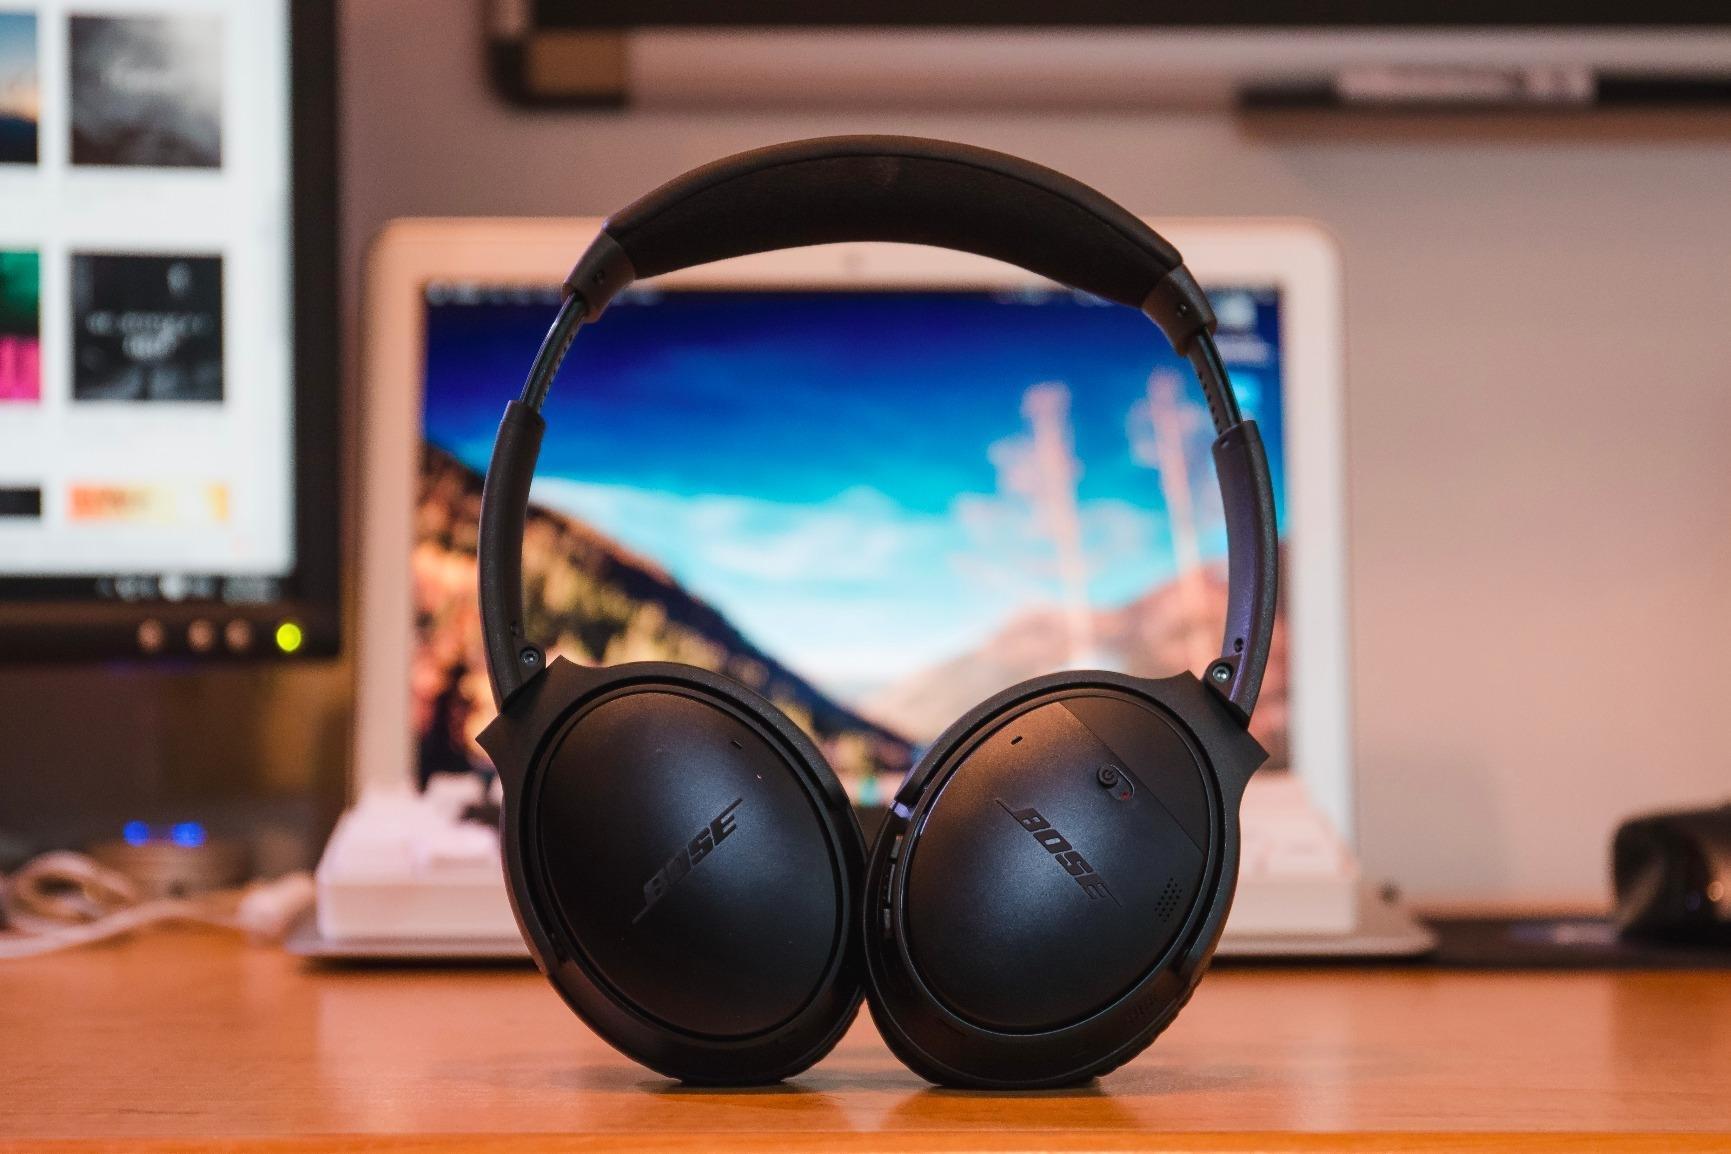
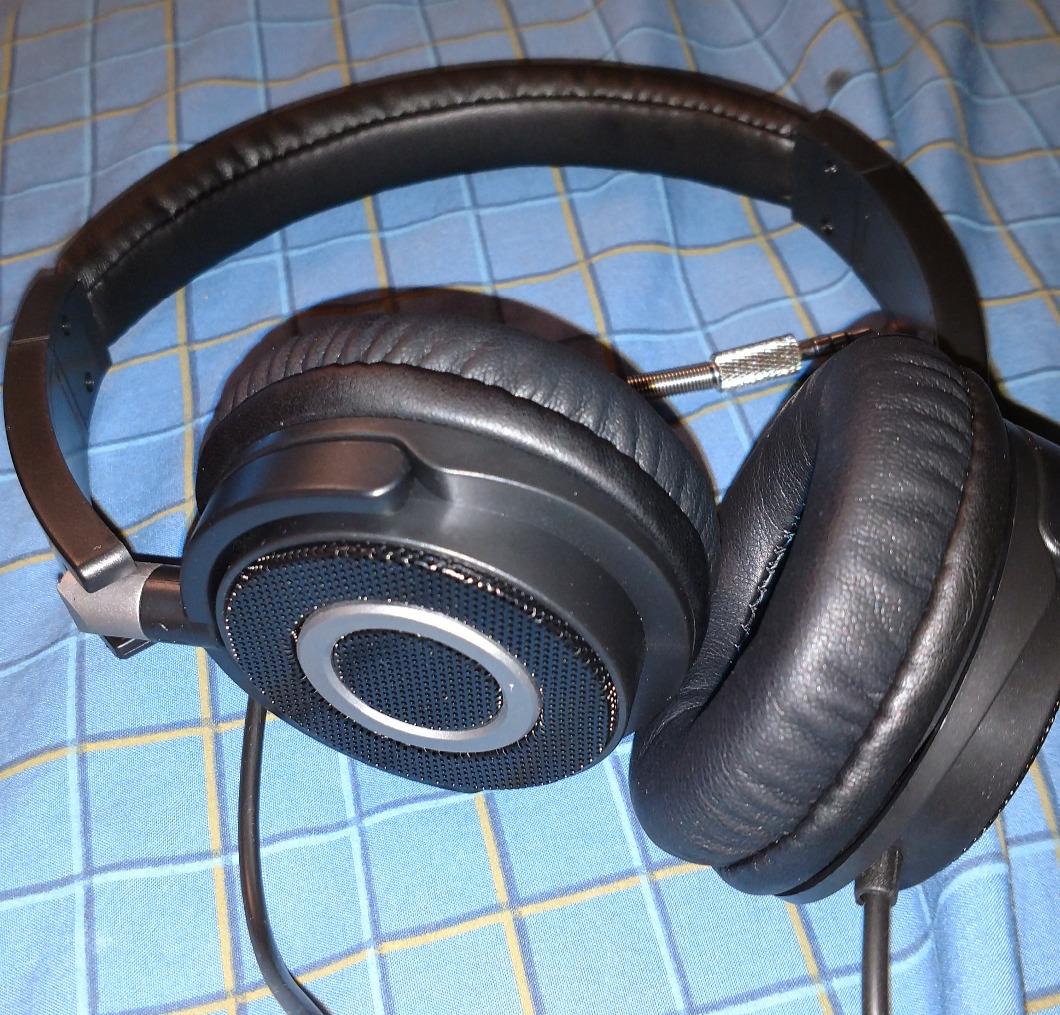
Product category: headphones
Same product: no